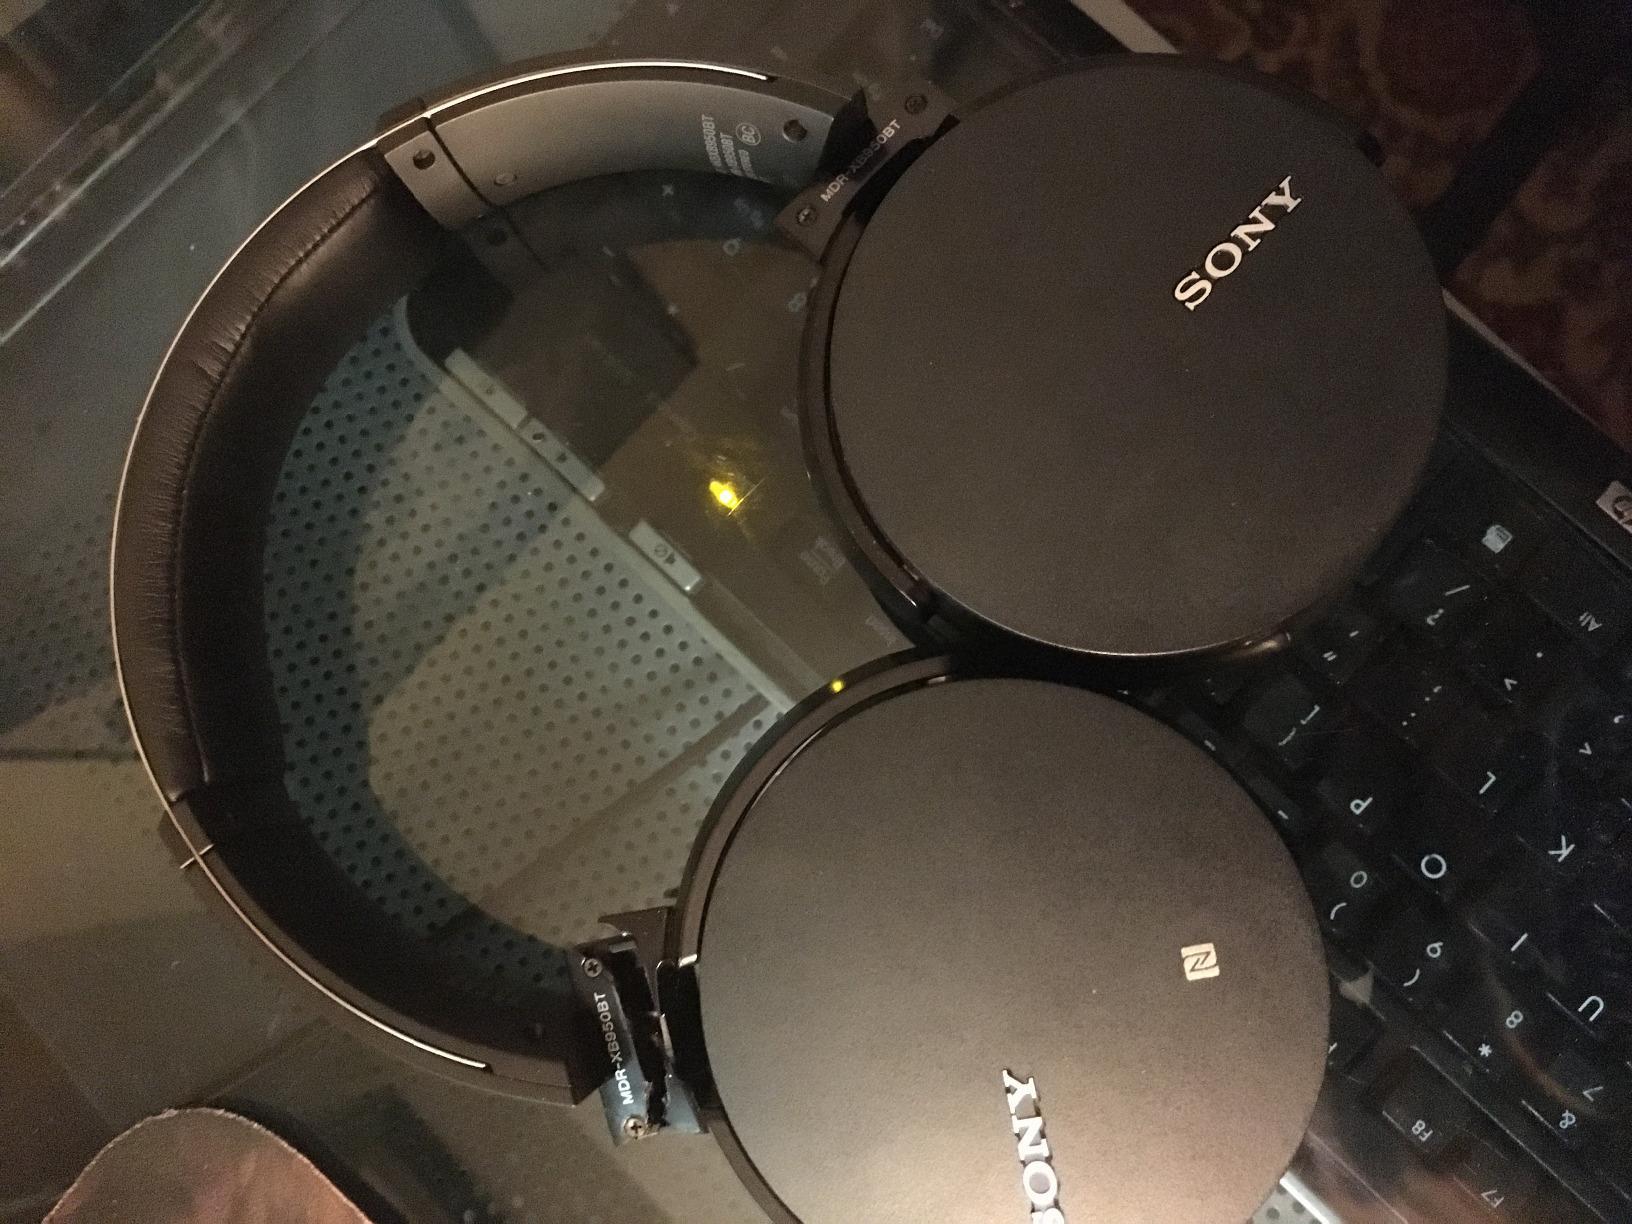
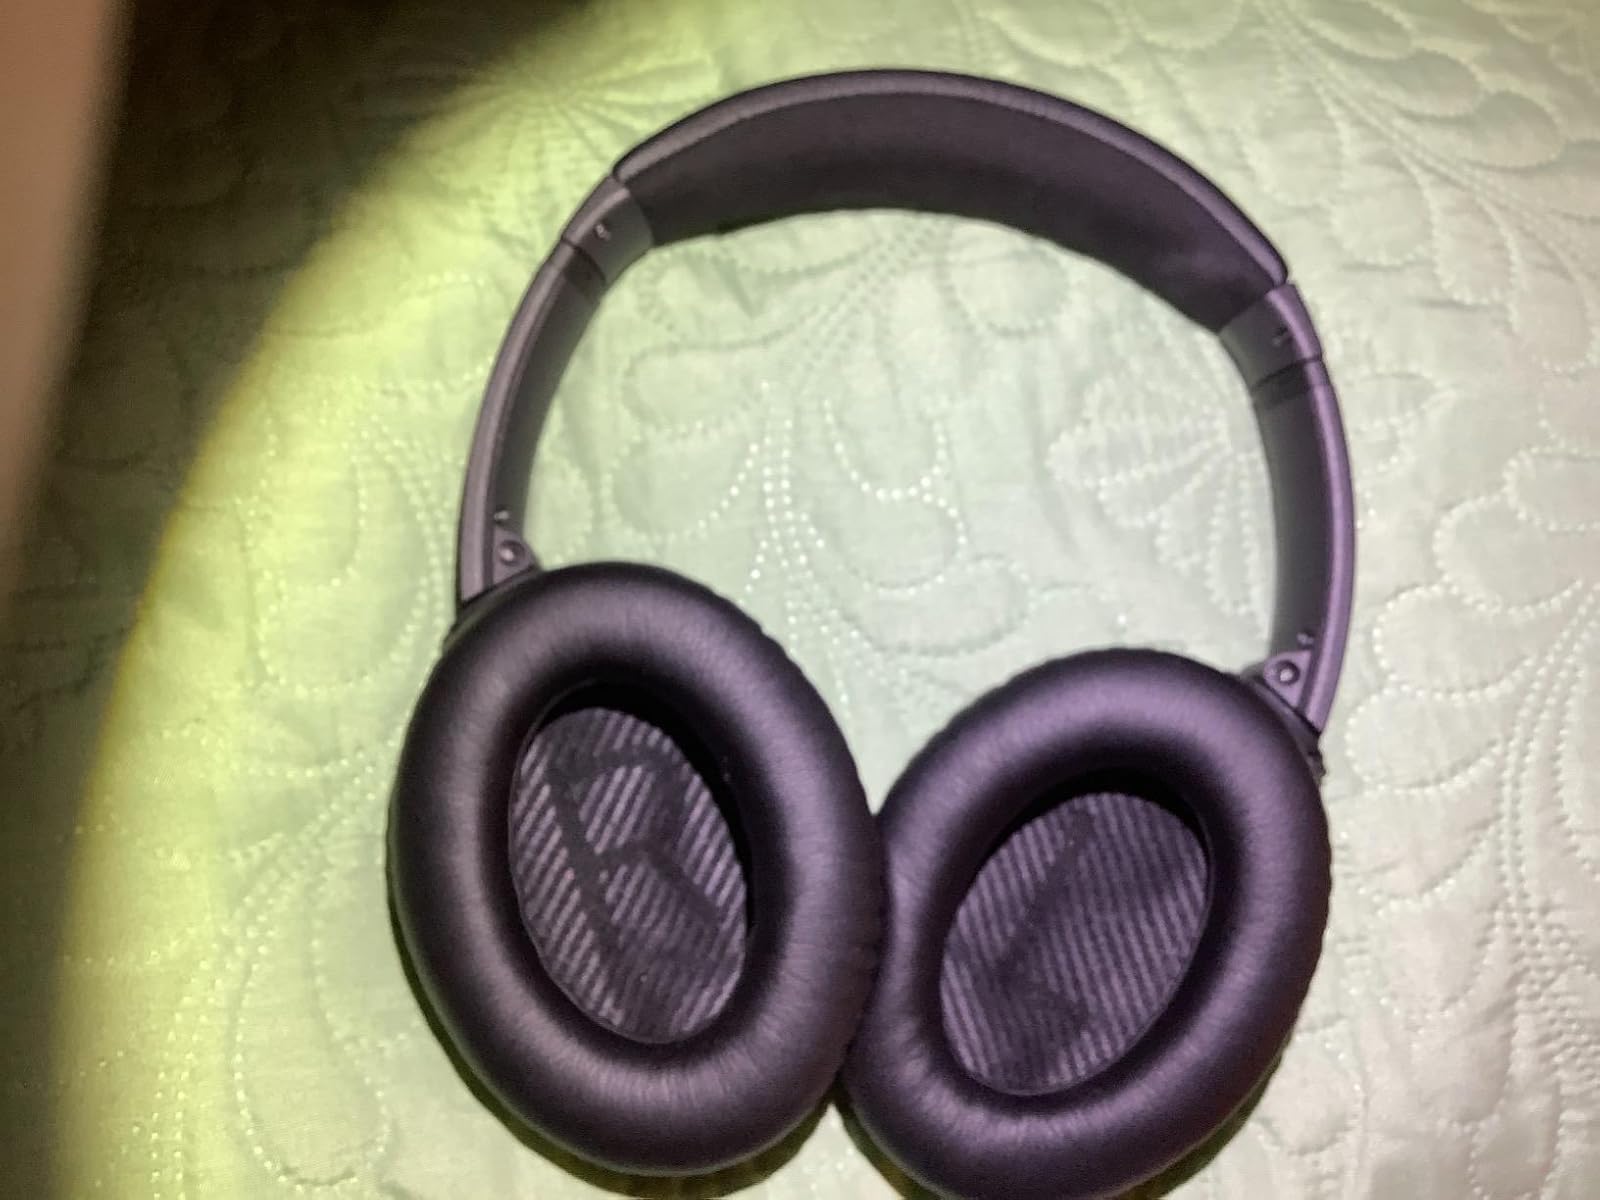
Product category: headphones
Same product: no